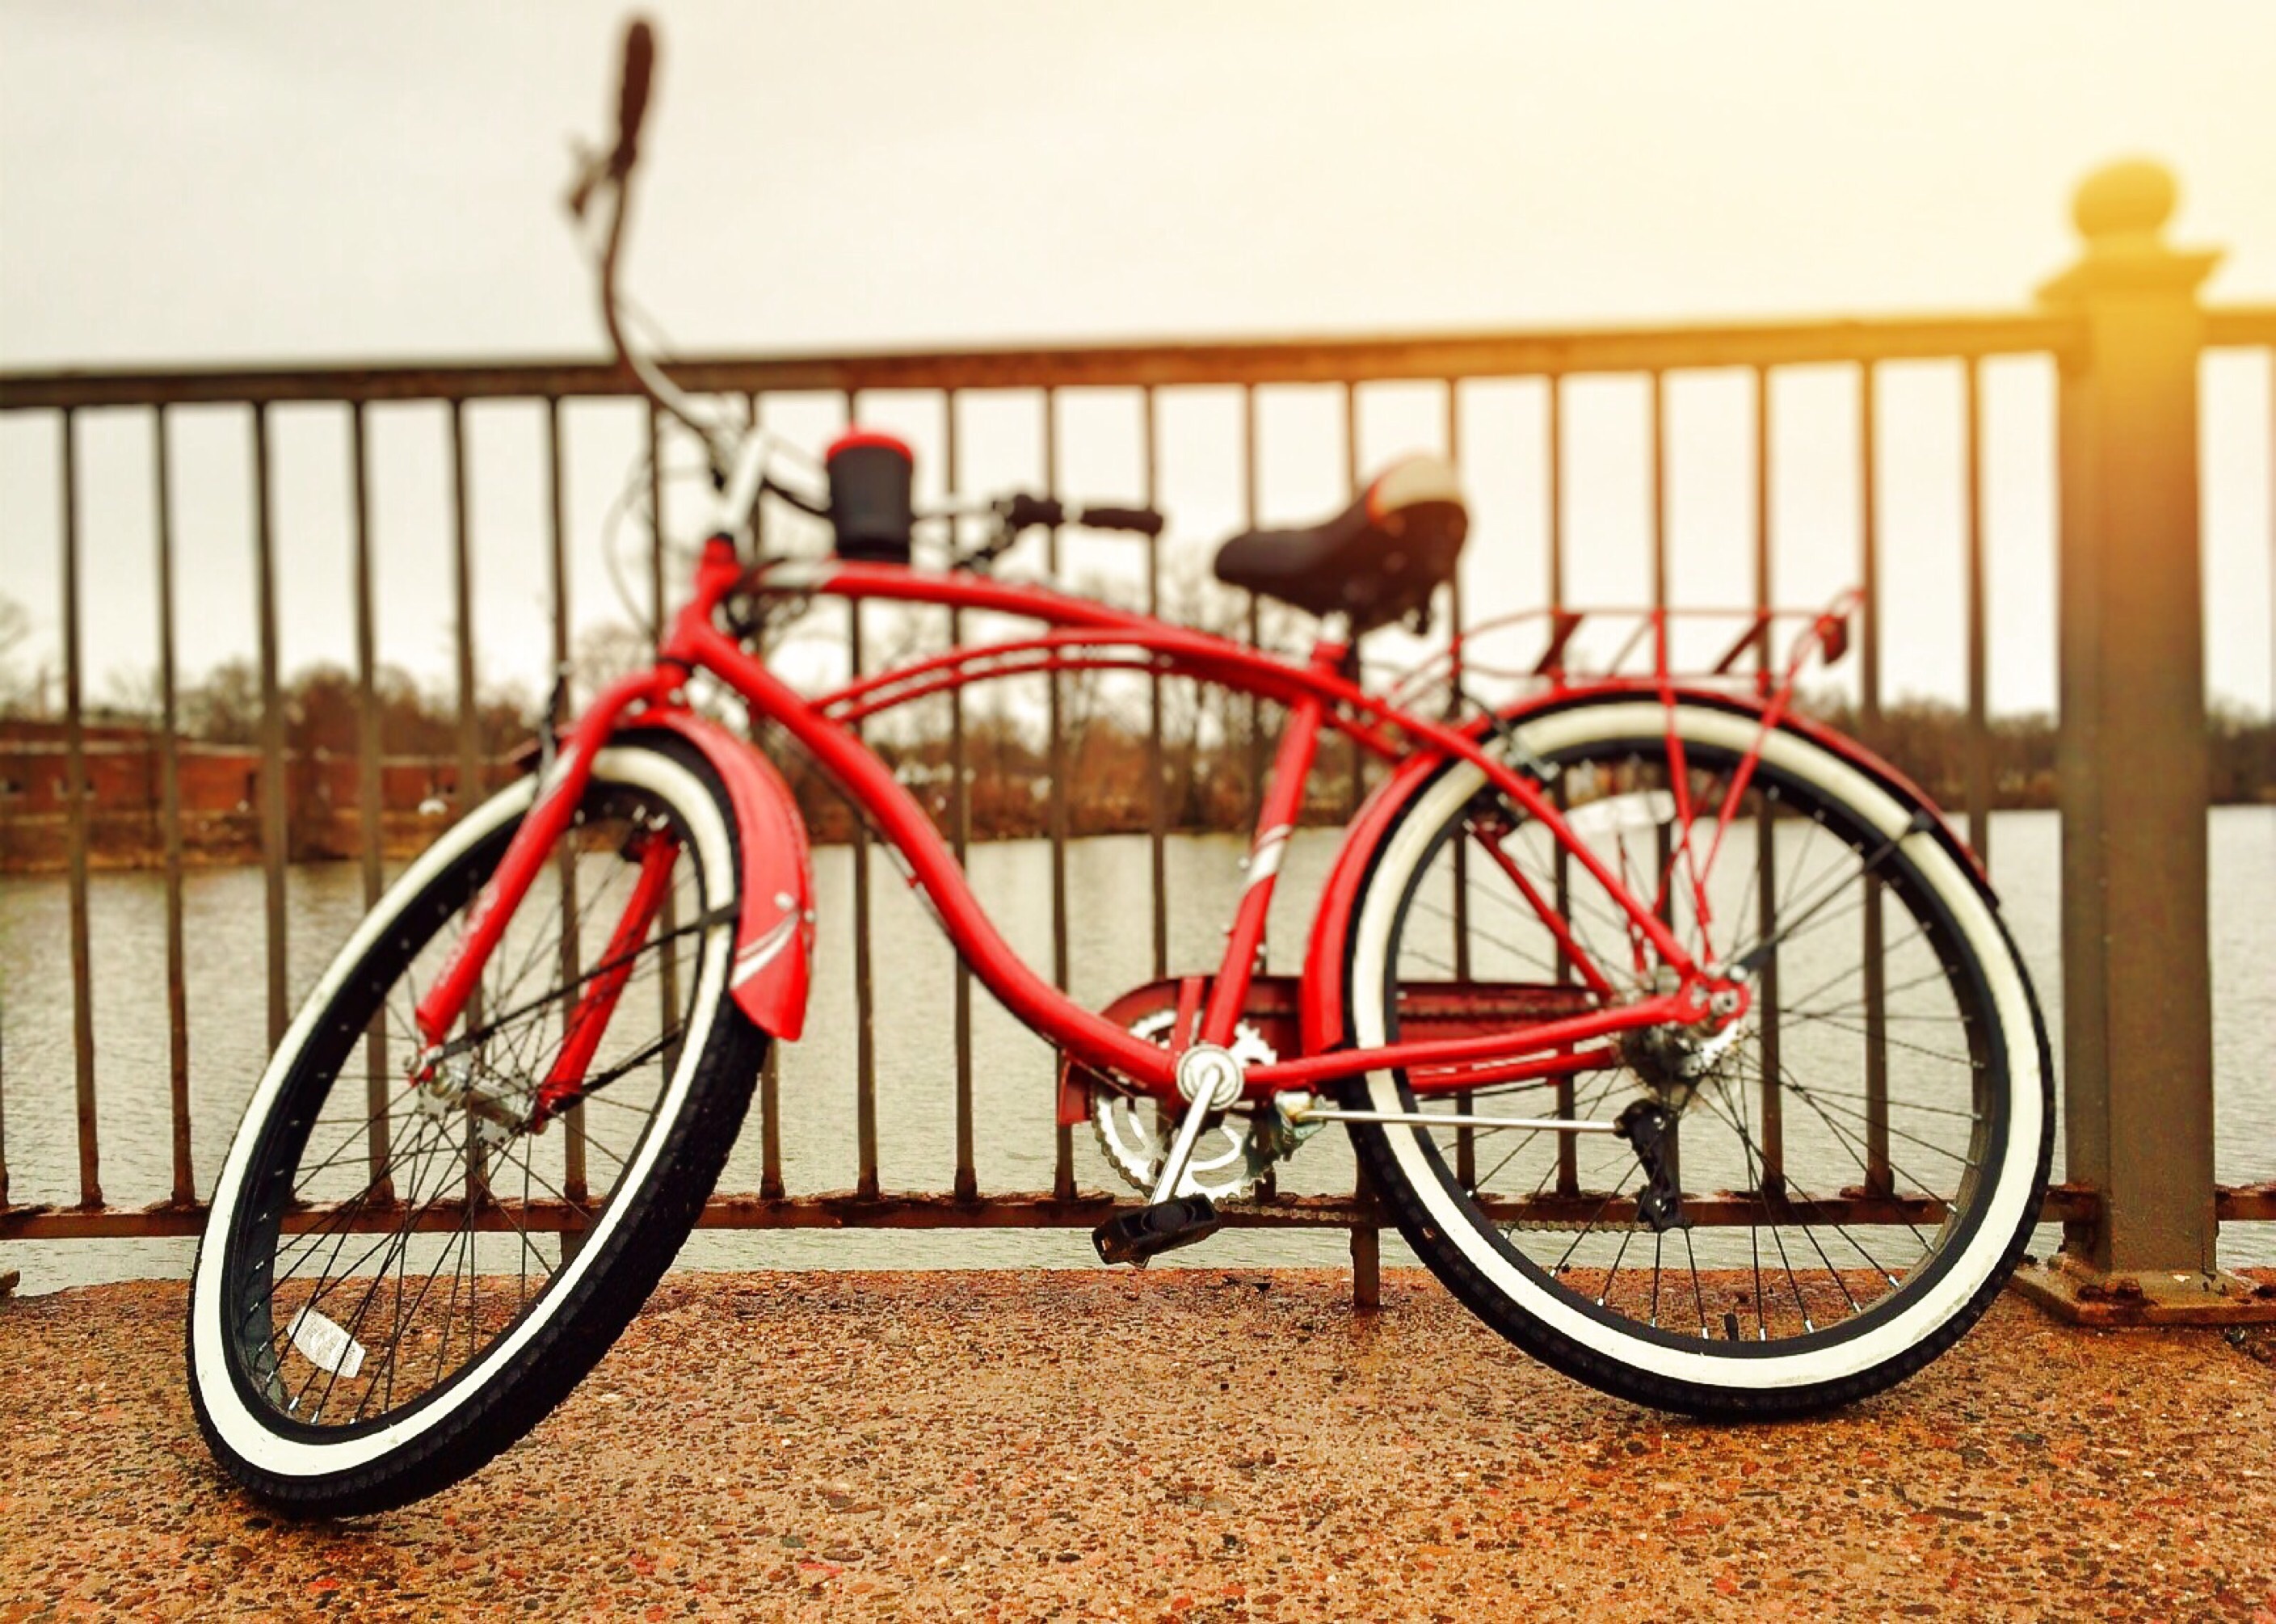
sunset, sport, wheel, bicycle, bike, vehicle, lifestyle, activity, sports equipment, cycling, bicycle frame, land vehicle, cyclo cross bicycle, bmx bike, road bicycle, racing bicycle, hybrid bicycle